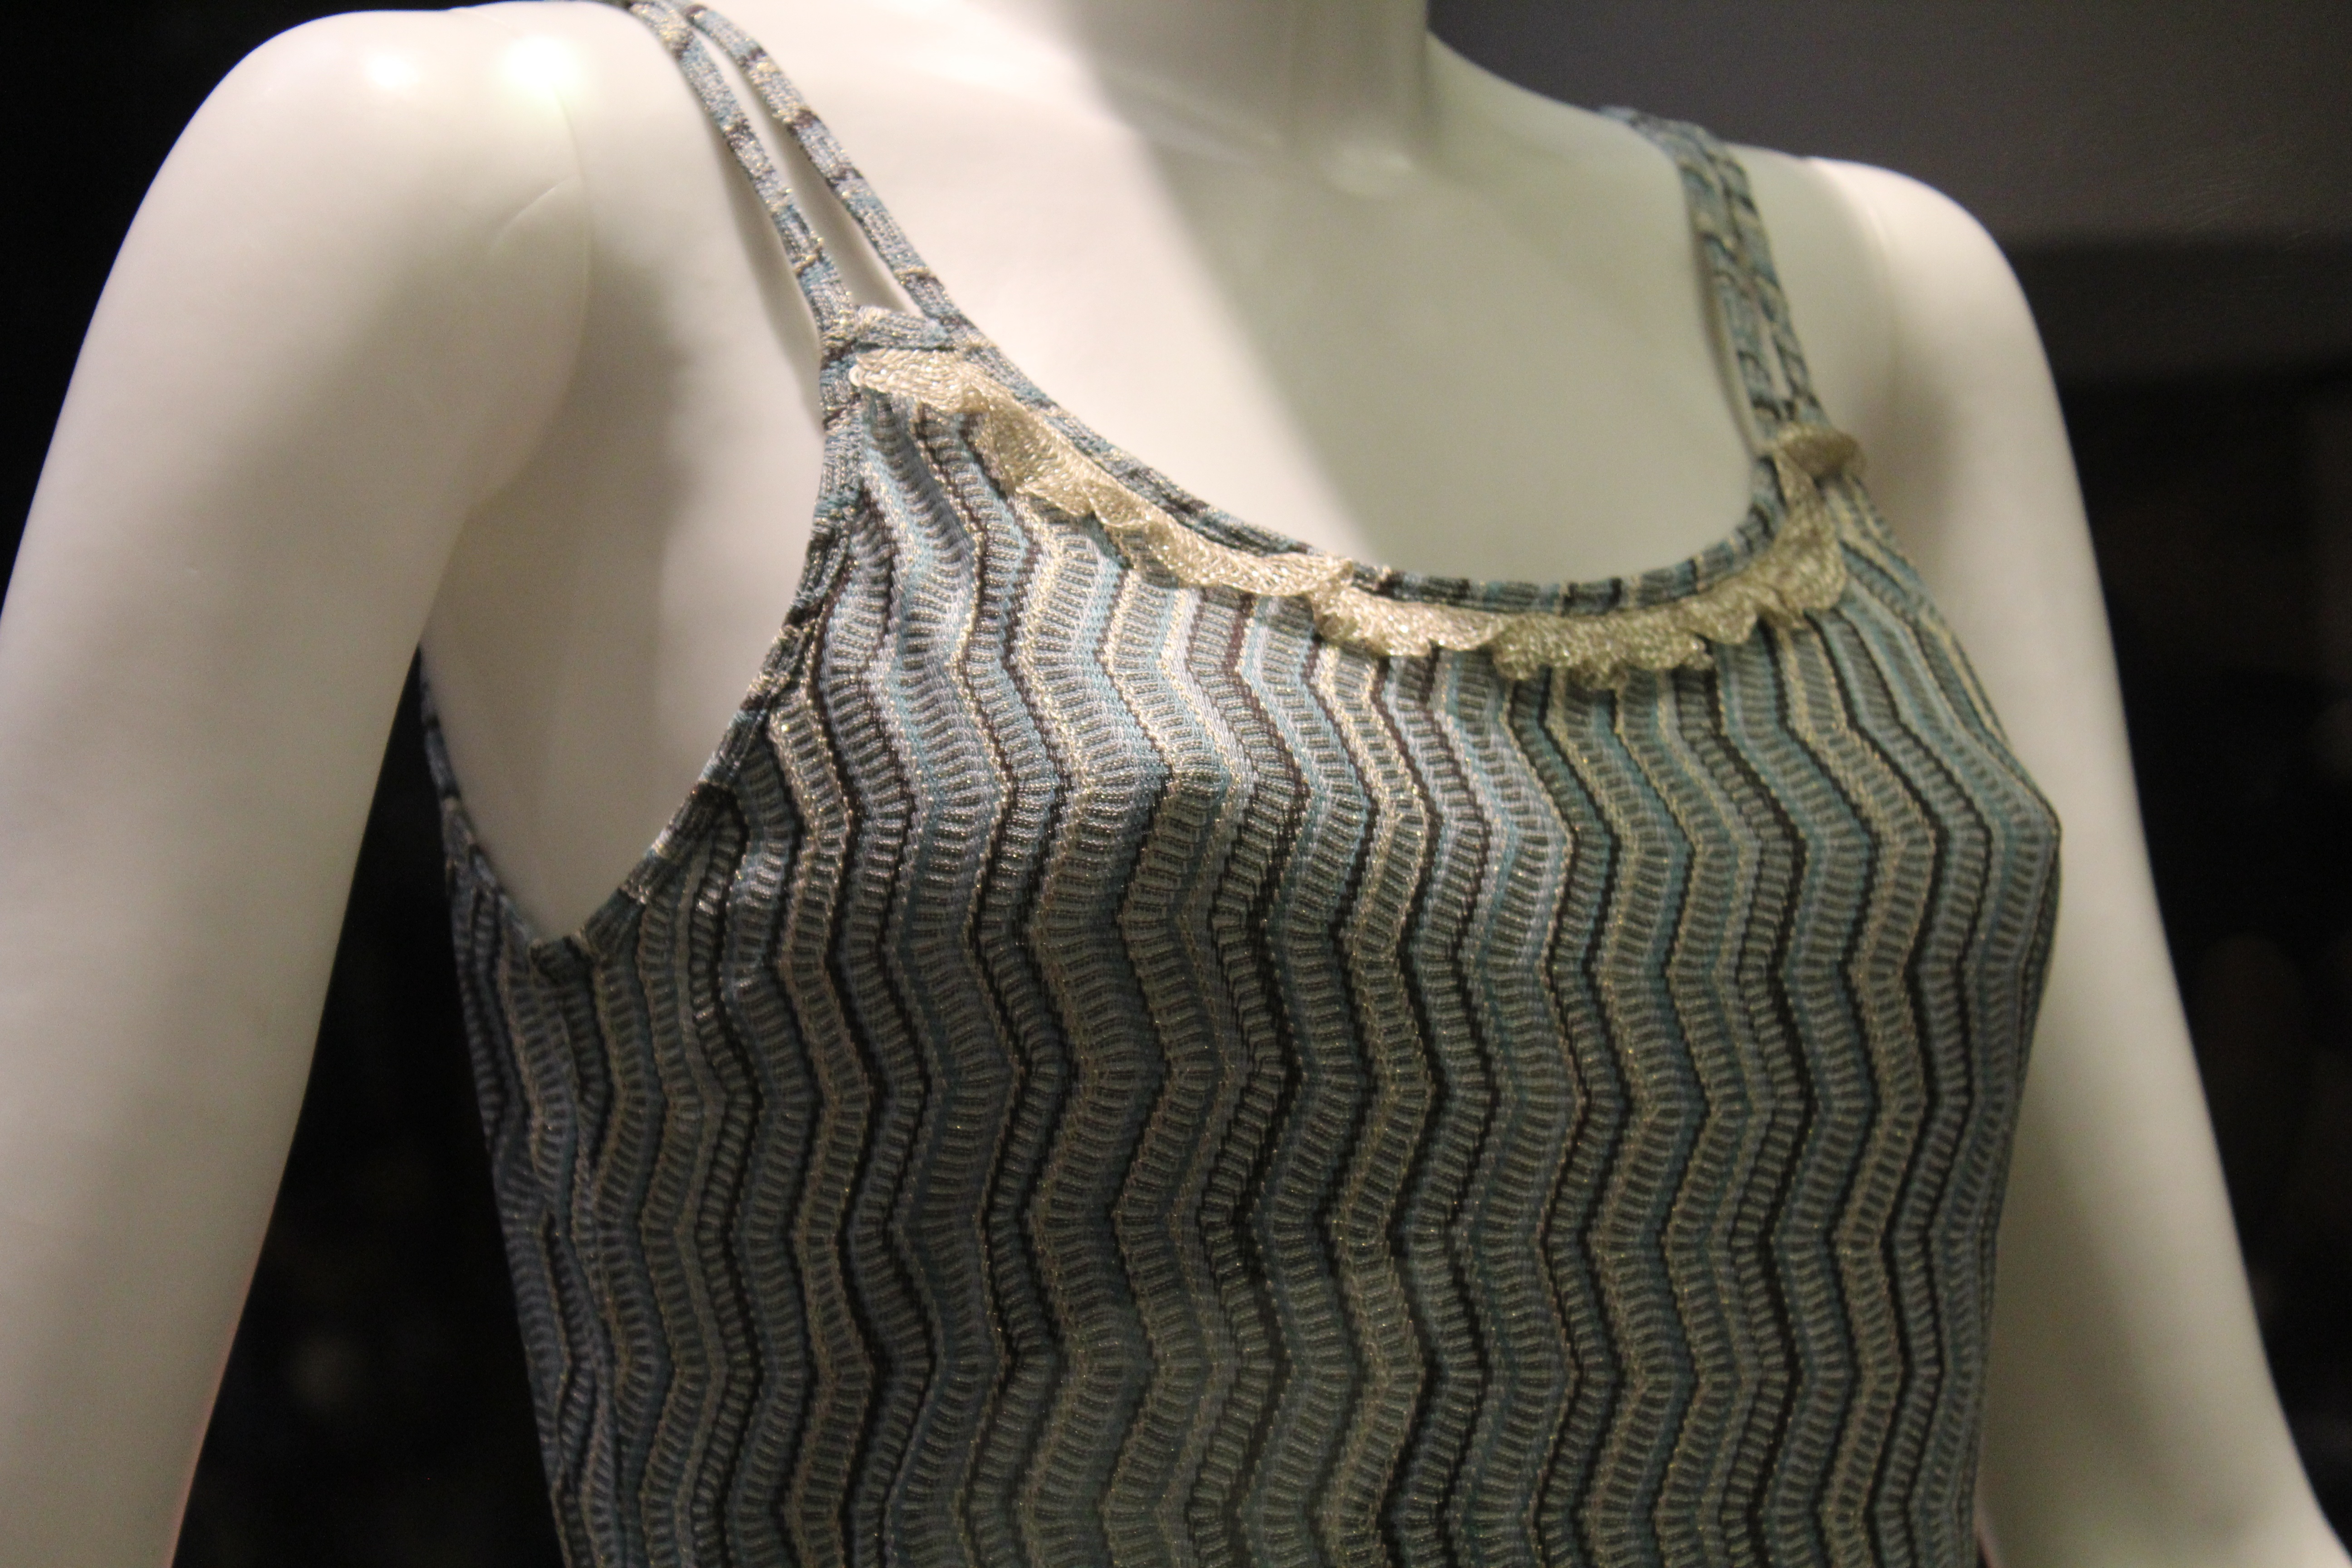
woman, pattern, shop, fashion, clothing, outerwear, shirt, human body, textile, art, dress, design, neck, violet, dummy, showcase, blouse, sleeve, women's dress, active undergarment